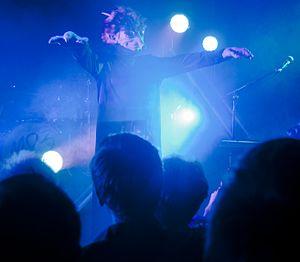
M83 est un groupe de musique électronique français, originaire d'Antibes, dans les Alpes-Maritimes. Le groupe connait une très forte popularité aux États-Unis. Actif depuis 1999, le groupe était composé à l'origine d'Anthony Gonzalez et Nicolas Fromageau. Après la tournée de Dead Cities, Red Seas and Lost Ghosts, Nicolas Fromageau quitte le groupe en 2004, et forme en 2009 le groupe Team Ghost.